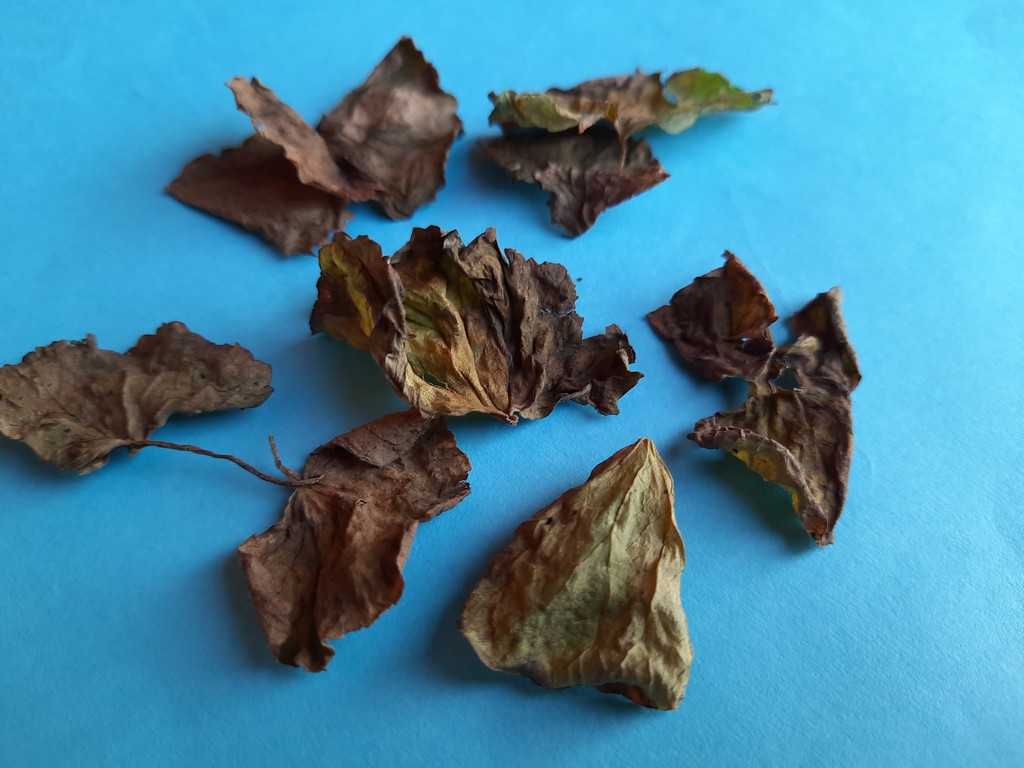
Label: Dried